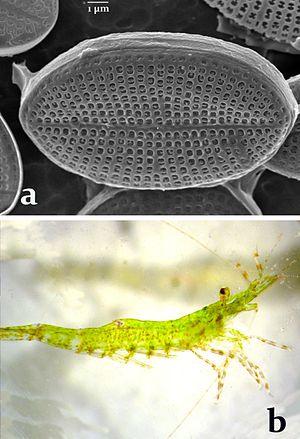
(a) Cocconeis scutellum parva, vu au microscope électronique (grossi 7000×). (b) Crevette ""Hippolyte inermis"" (jeûne mâle), prélevé en mer méditerranée.
Hippolyte inermis, la crevette d'herbiers selon l’INPN ou grande Hippolyte d'herbier ou encore Hippolyte d'herbier, noms également parfois donnés à une espèce proche : Hippolyte varians.